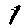
Label: 1